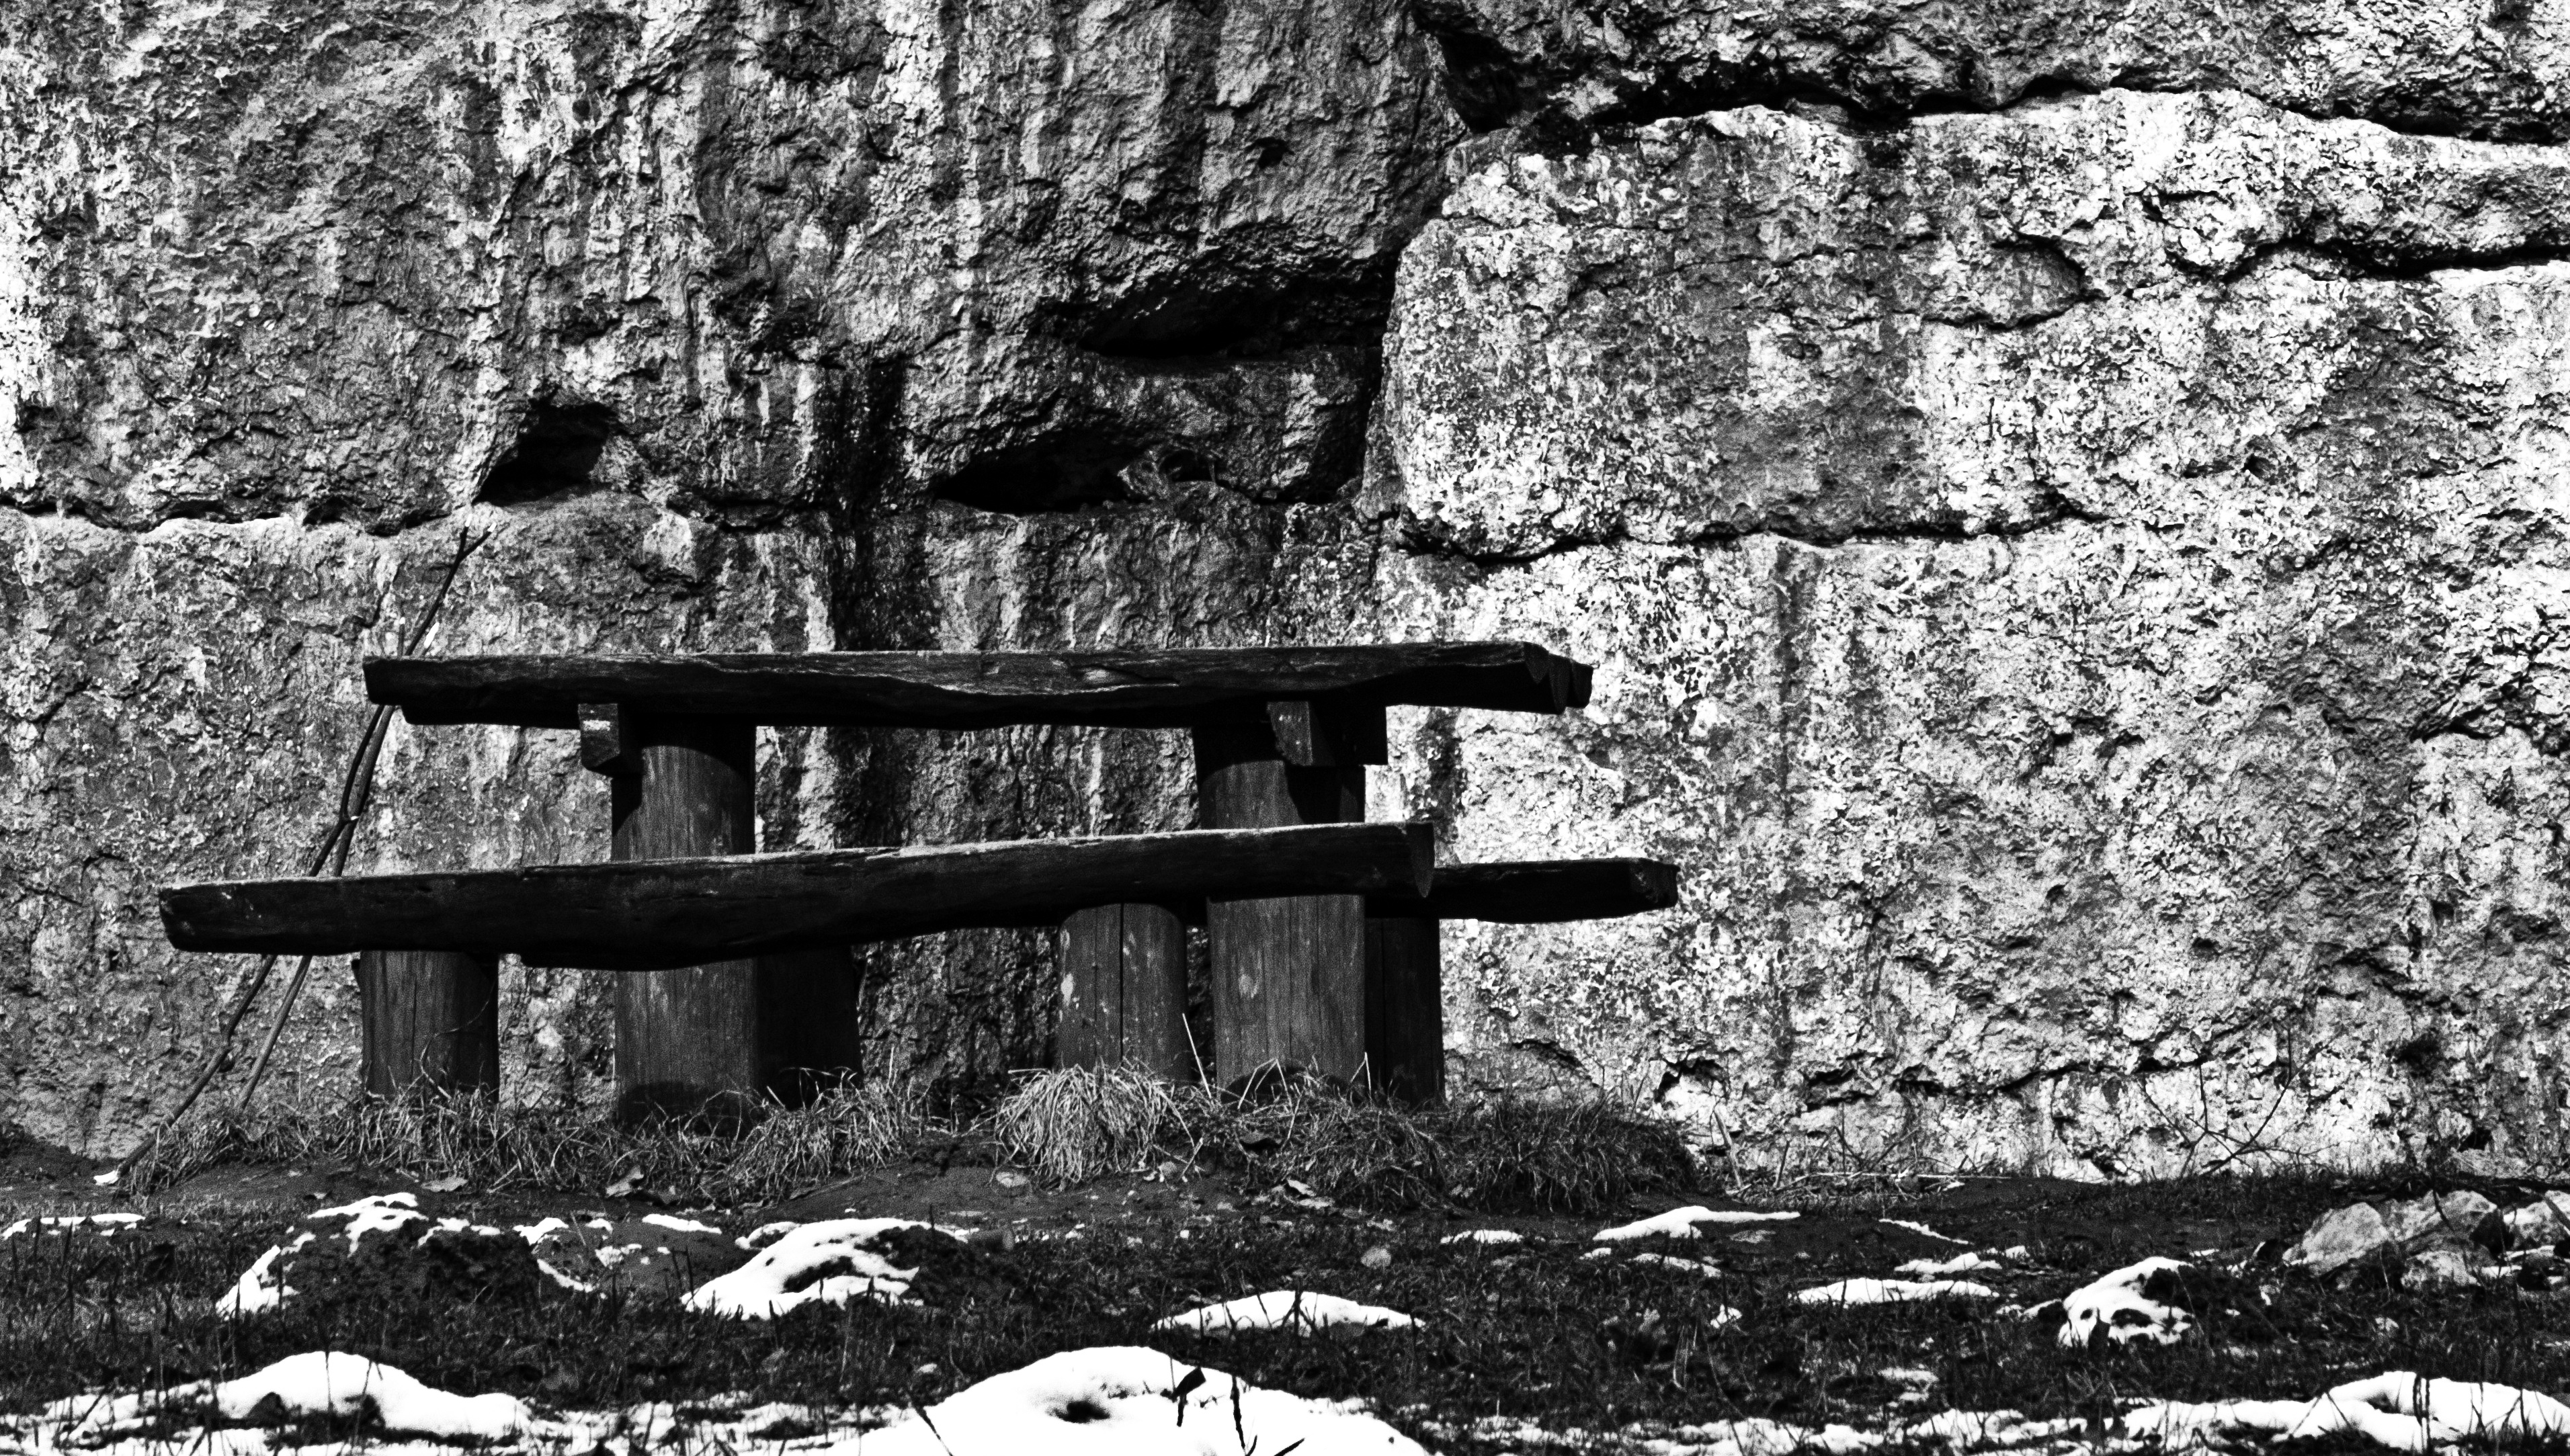
rock, black and white, wood, bench, wall, monochrome, ruins, monochrome photography, ancient history, valley b dkowska